Long Buckby

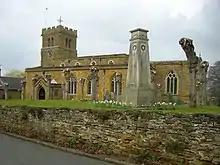
St Lawrence's Church

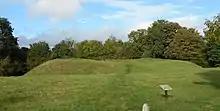
The remaining earthworks of Long Buckby Castle, known locally as The Mounts

The Historic England website contains details of 37 listed buildings in the parish of Long Buckby. All of them are Grade II apart from the following, which are Grade II*.